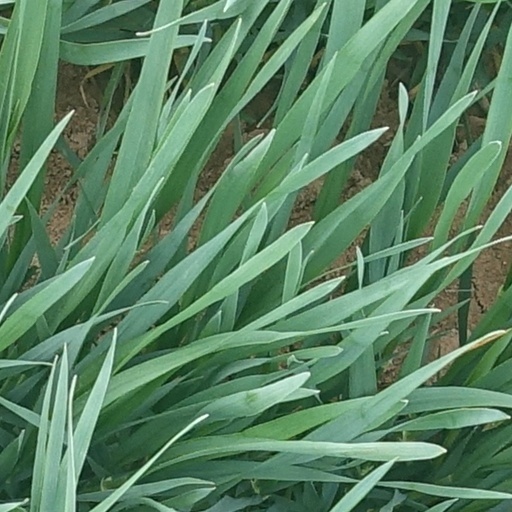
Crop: wheat